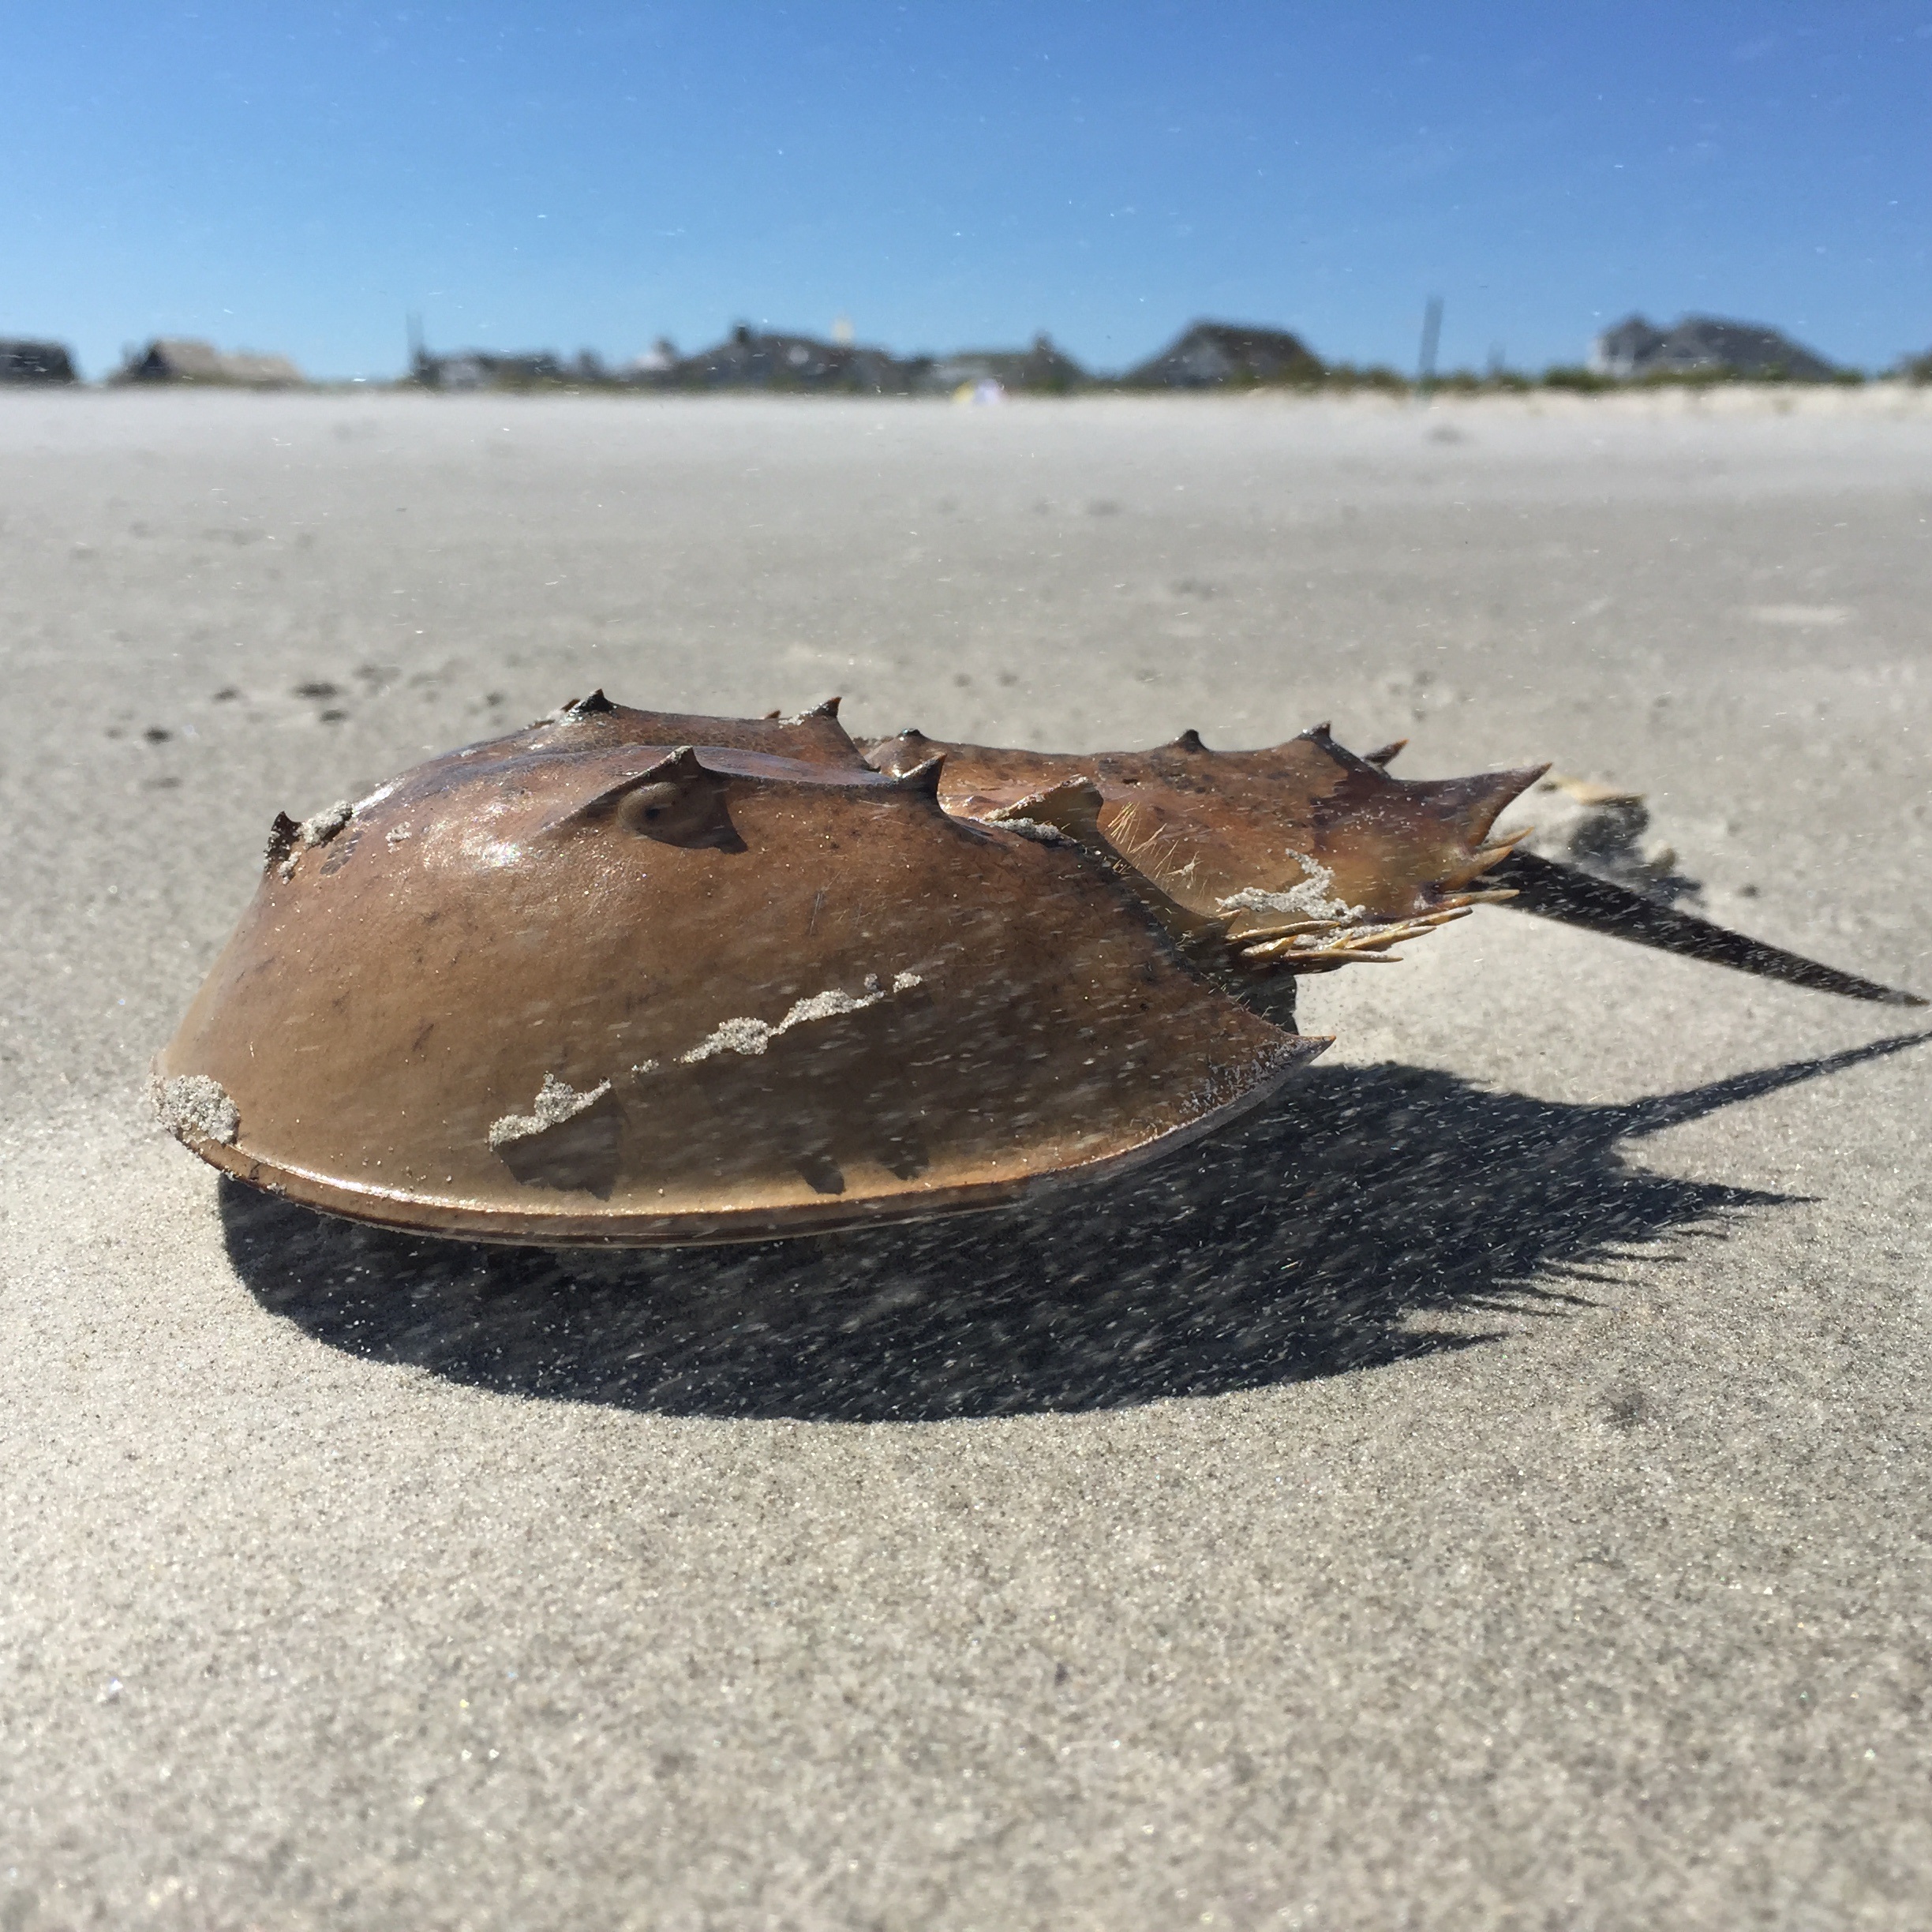
beach, sea, sand, ocean, wood, coastal, material, marine, atlantic, arthropod, new jersey, horseshoe crab